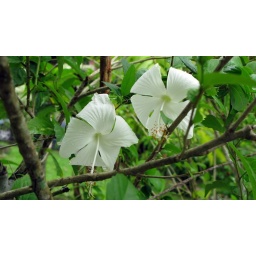
white pair in trees